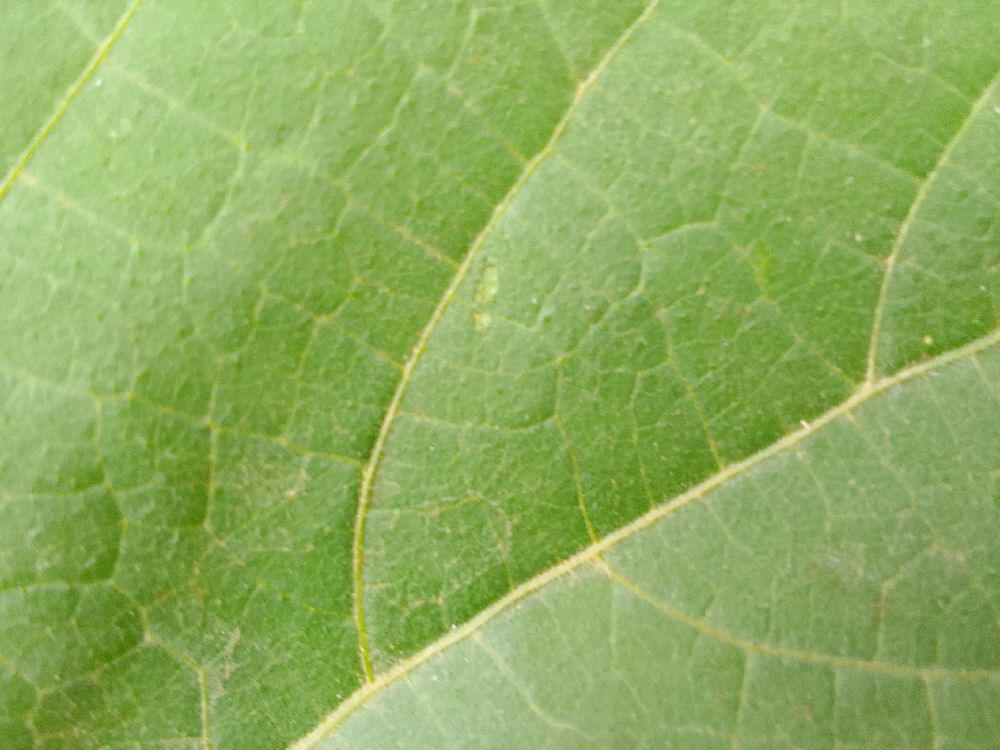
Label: healthy